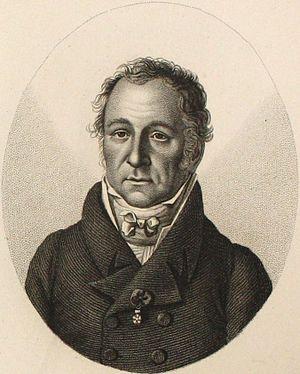
Bien que l’université de Louvain ait déjà été créée en 1425, il n’y avait pas de Faculté de théologie au début. Cela était conforme à la politique papale qui donnait la permission d’établir des études de théologie seulement à des universités d’excellence reconnue. Après sept ans, en 1432, la faculté de théologie est instituée par la bulle d’Eugène IV « In apostolicae dignitatis », comme la cinquième faculté en plus des arts, du droit civil, du droit canon et de la médecine.
L'université de Louvain, en latin médiéval Studium generale Lovaniense ou Universitas Studii Lovaniensis, en latin humanistique Academia Lovaniensis, et très couramment appelée, même officiellement, Universitas Lovaniensis et parfois Schola Lovaniensis, en néerlandais Universiteyt Loven, voire Hooge School van Loven, fut le grand centre culturel et de transmission du savoir dans les Pays-Bas du Sud, de sa fondation en 1425 à sa suppression en 1797.
Charles Joseph Mathieu, comte Lambrechts, est un jurisconsulte, canoniste, recteur de l'université de Louvain et homme politique français, originaire des Pays-Bas autrichiens, des XVIIIᵉ et XIXᵉ siècles.